Viengsay Valdés

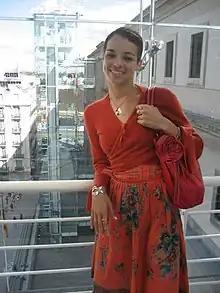
Valdés in Madrid 2007

Viengsay Valdés is a Cuban ballerina. Since 2003, Valdés is the Prima ballerina and since 2019 she is the Artistic Director of the National Ballet of Cuba (in Spanish: Ballet Nacional de Cuba).